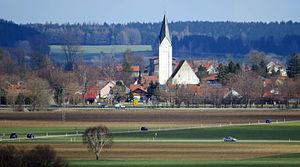
Jengen est une commune de Bavière, située dans l'arrondissement d'Ostallgäu, dans le district de Souabe.